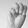
ASL letter: M